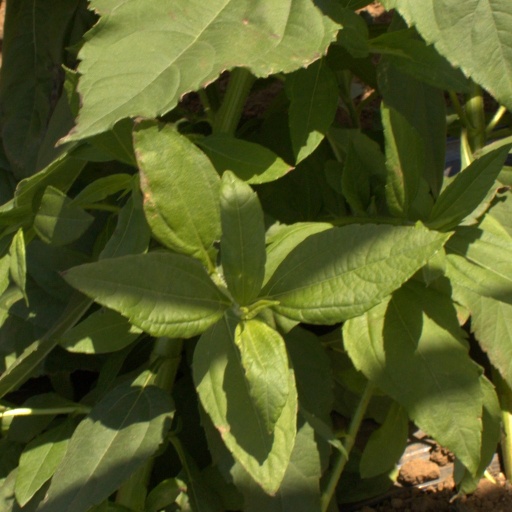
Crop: Jerusalem artichoke